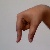
The image shows a hand gesture representing the letter 'Q' in Indian Sign Language.